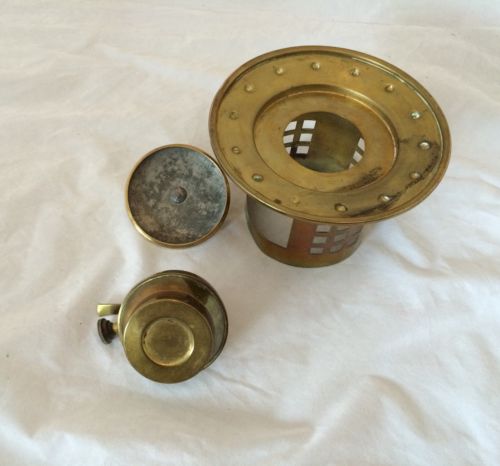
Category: kettle